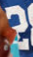
Number: 2